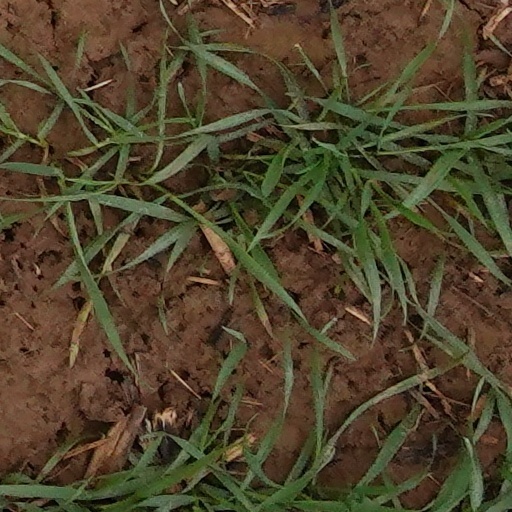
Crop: wheat